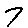
Label: 7